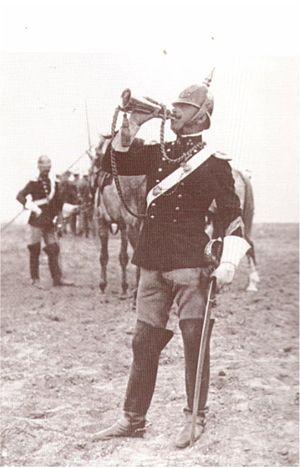
La Garde impériale autrichienne était la garde personnelle de l'empereur ou de l'archiduc d'Autriche. Après le Compromis austro-hongrois de 1867, elle fut regroupée au sein d'unités KuK. La Garde impériale autrichienne est créée en 1760 bien que son origine remonte à la Renaissance, avec la création par les Habsbourg d'une garde impériale afin d'asseoir leur autorité sur le Saint Empire romain germanique. Elle persiste jusqu'à l'effondrement de l'empire austro-hongrois en 1918. Contrairement aux Gardes d'autres Etats dynastiques, la garde impériale autrichienne n'a en réalité jamais été un corps de combat, mais participait au renforcement et au prestige des institutions. Ses membres étaient tous des officiers d'origine noble, et le soldat de la Garde est assimilé au capitaine de l'armée commune.